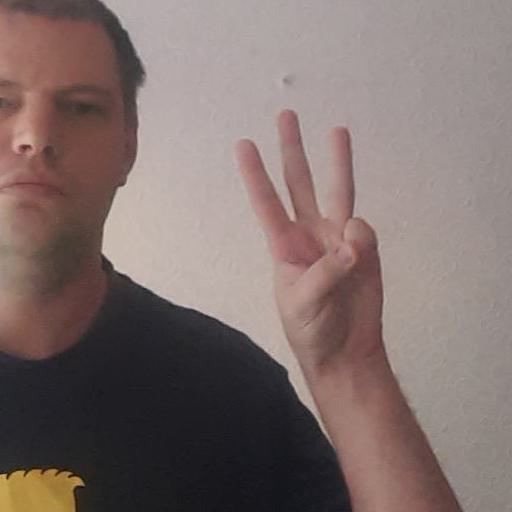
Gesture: three